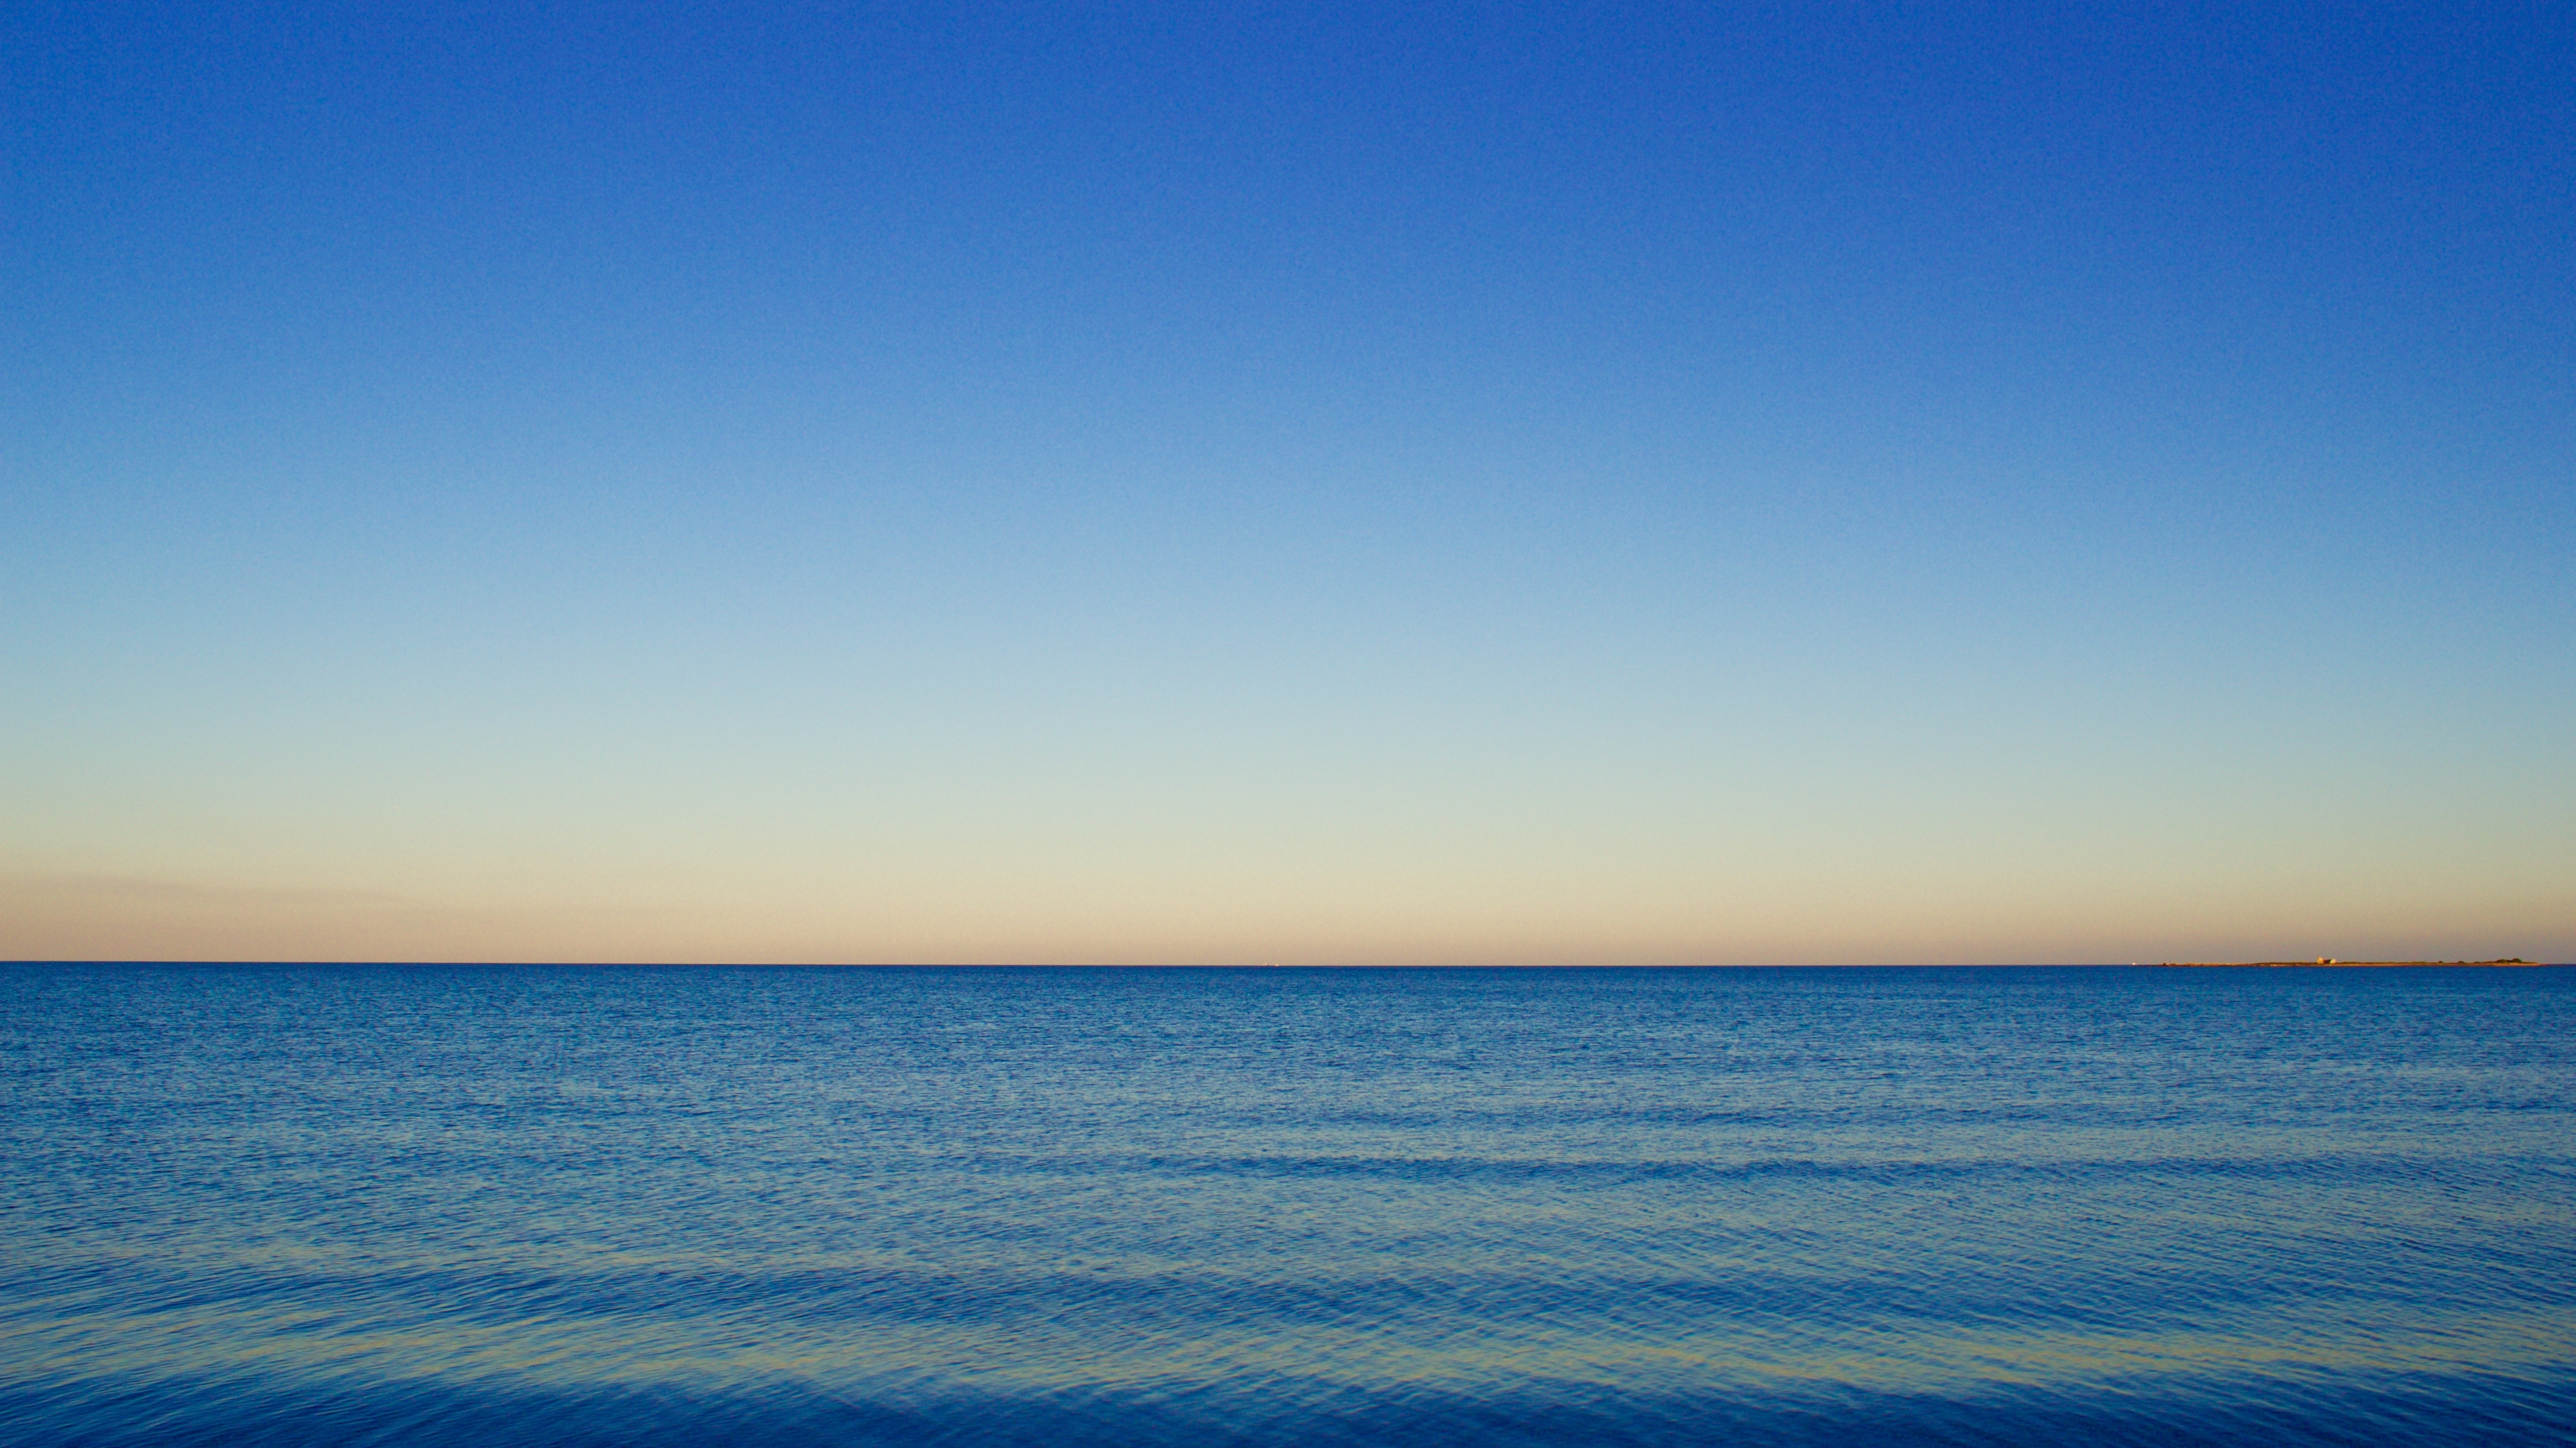
beach, sea, coast, water, ocean, horizon, cloud, sky, sunrise, sunset, sunlight, morning, shore, wave, dawn, atmosphere, dusk, reflection, bay, blue, body of water, afterglow, wind wave